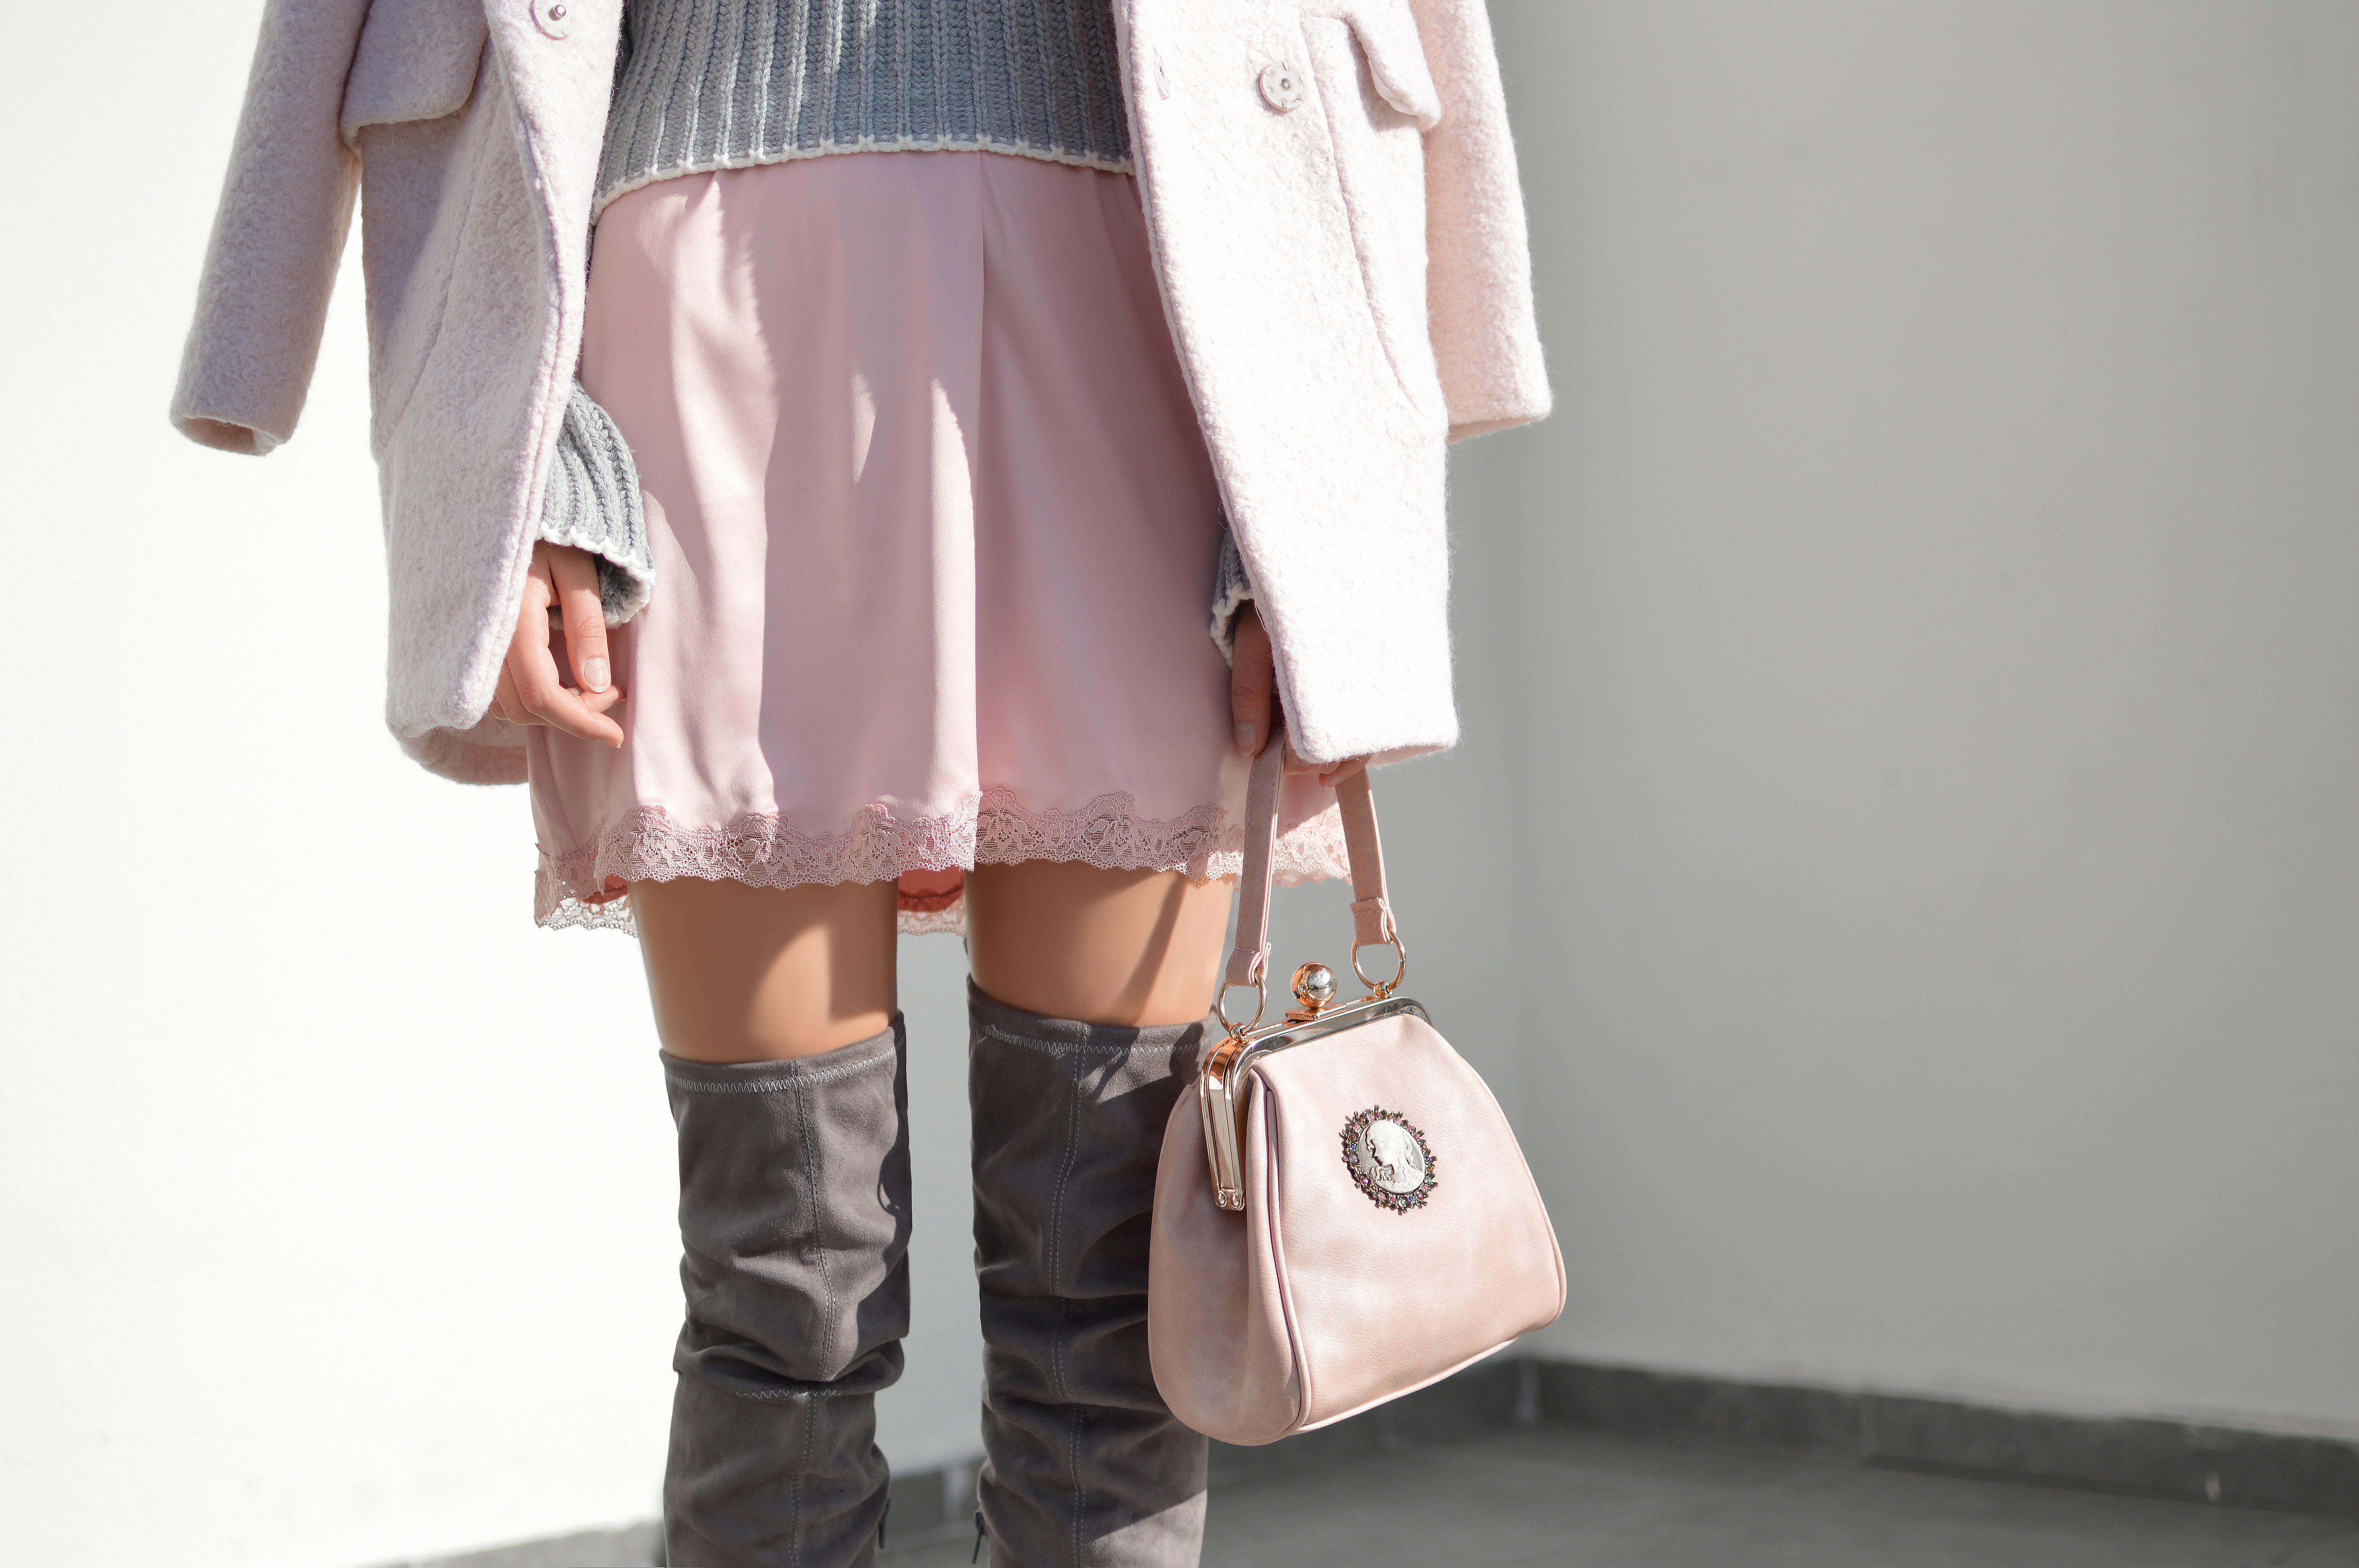
shoe, white, leather, boot, leg, pattern, spring, brown, bag, fashion, clothing, pink, outerwear, handbag, human body, textile, footwear, skirt, abdomen